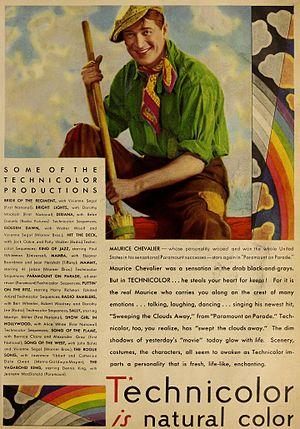
Paramount on Parade est un film musical à sketches américain de Dorothy Arzner, Otto Brower, Edmund Goulding, Victor Heerman, Edwin H. Knopf, Rowland V. Lee, Ernst Lubitsch, Lothar Mendes, Victor Schertzinger, A. Edward Sutherland et Frank Tuttle sorti en 1930.